Mecoptera

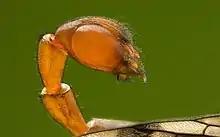
The raised scorpion-like tail of the male has earned the scorpionflies a sinister reputation, but they do not sting.

Forensic entomology makes use of scorpionflies' habit of feeding on human corpses. In areas where the family Panorpidae occurs, such as the eastern United States, these scorpionflies can be the first insects to arrive at a donated human cadaver, and remain on a corpse for one or two days. The presence of scorpionflies thus indicates that a body must be fresh.